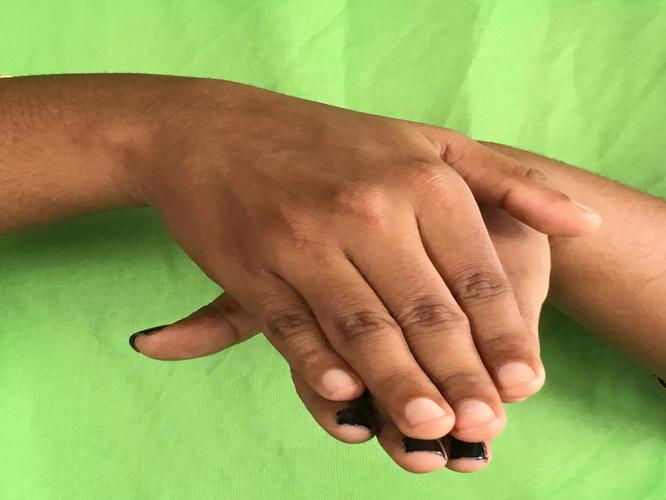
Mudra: Matsya
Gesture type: double_hand